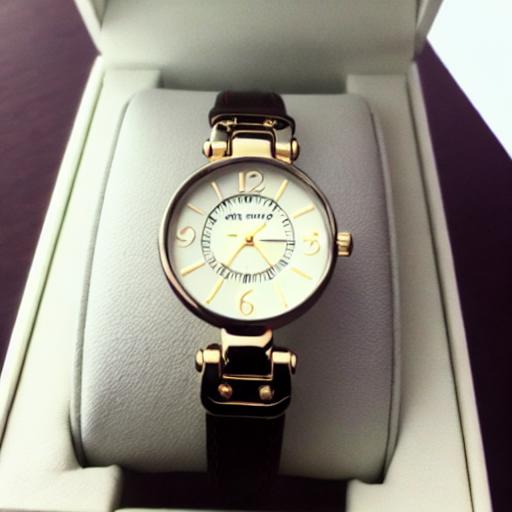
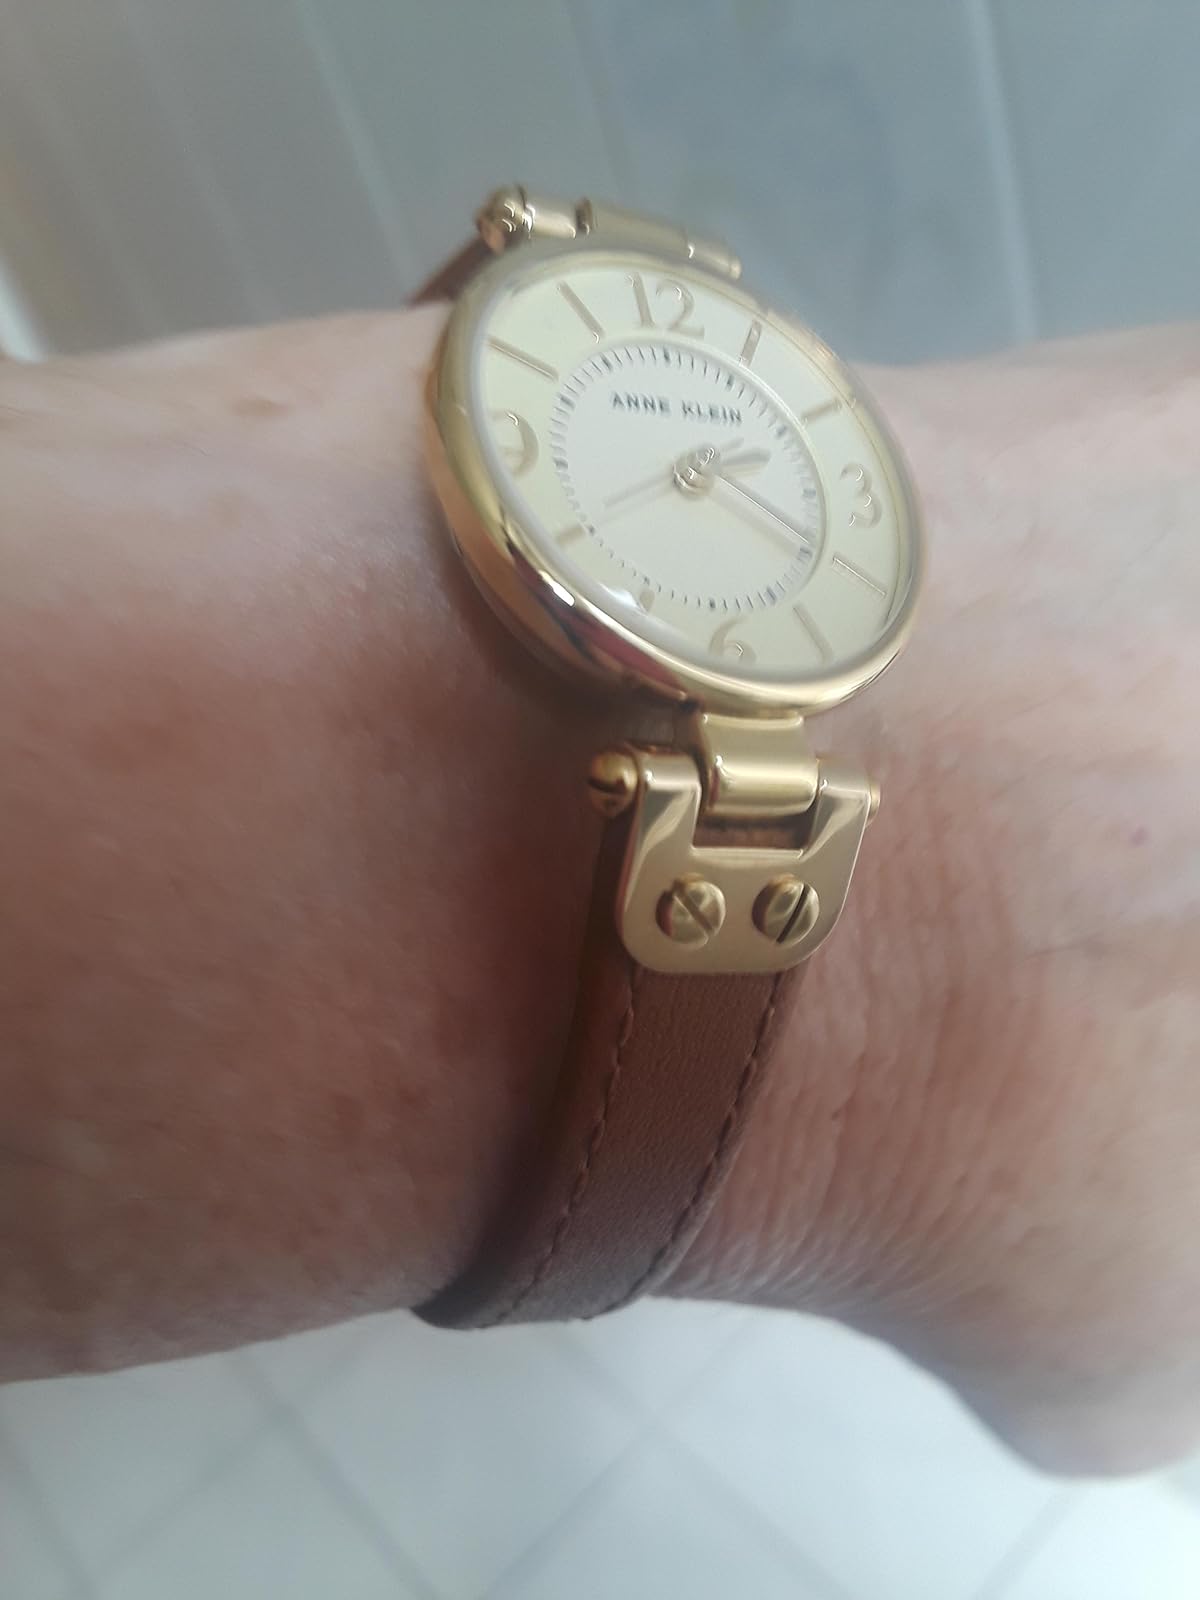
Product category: accessories_watch
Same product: no